Joan Leslie

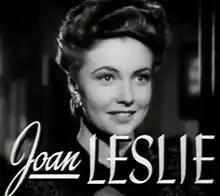
Leslie in "The Hard Way" (1943)

In 1936, 11-year-old Leslie caught the attention of a talent scout from Metro-Goldwyn-Mayer (MGM) when the three Brodel sisters were performing in New York. She was given a six-month contract with the studio, earning $200 per week. While working at the studio, she attended MGM's "Little Red Schoolhouse" with other child actors such as Judy Garland, Mickey Rooney, and Freddie Bartholomew.